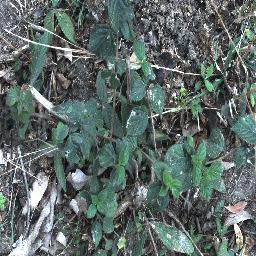
Label: lantana